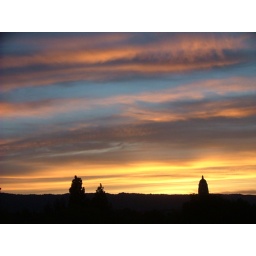
Stanford University's Hoover Tower, at sunset. View from 6th floor of Hoskins building in Escondido Village (EV).